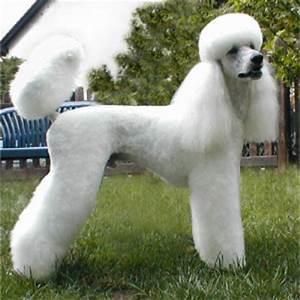
dog